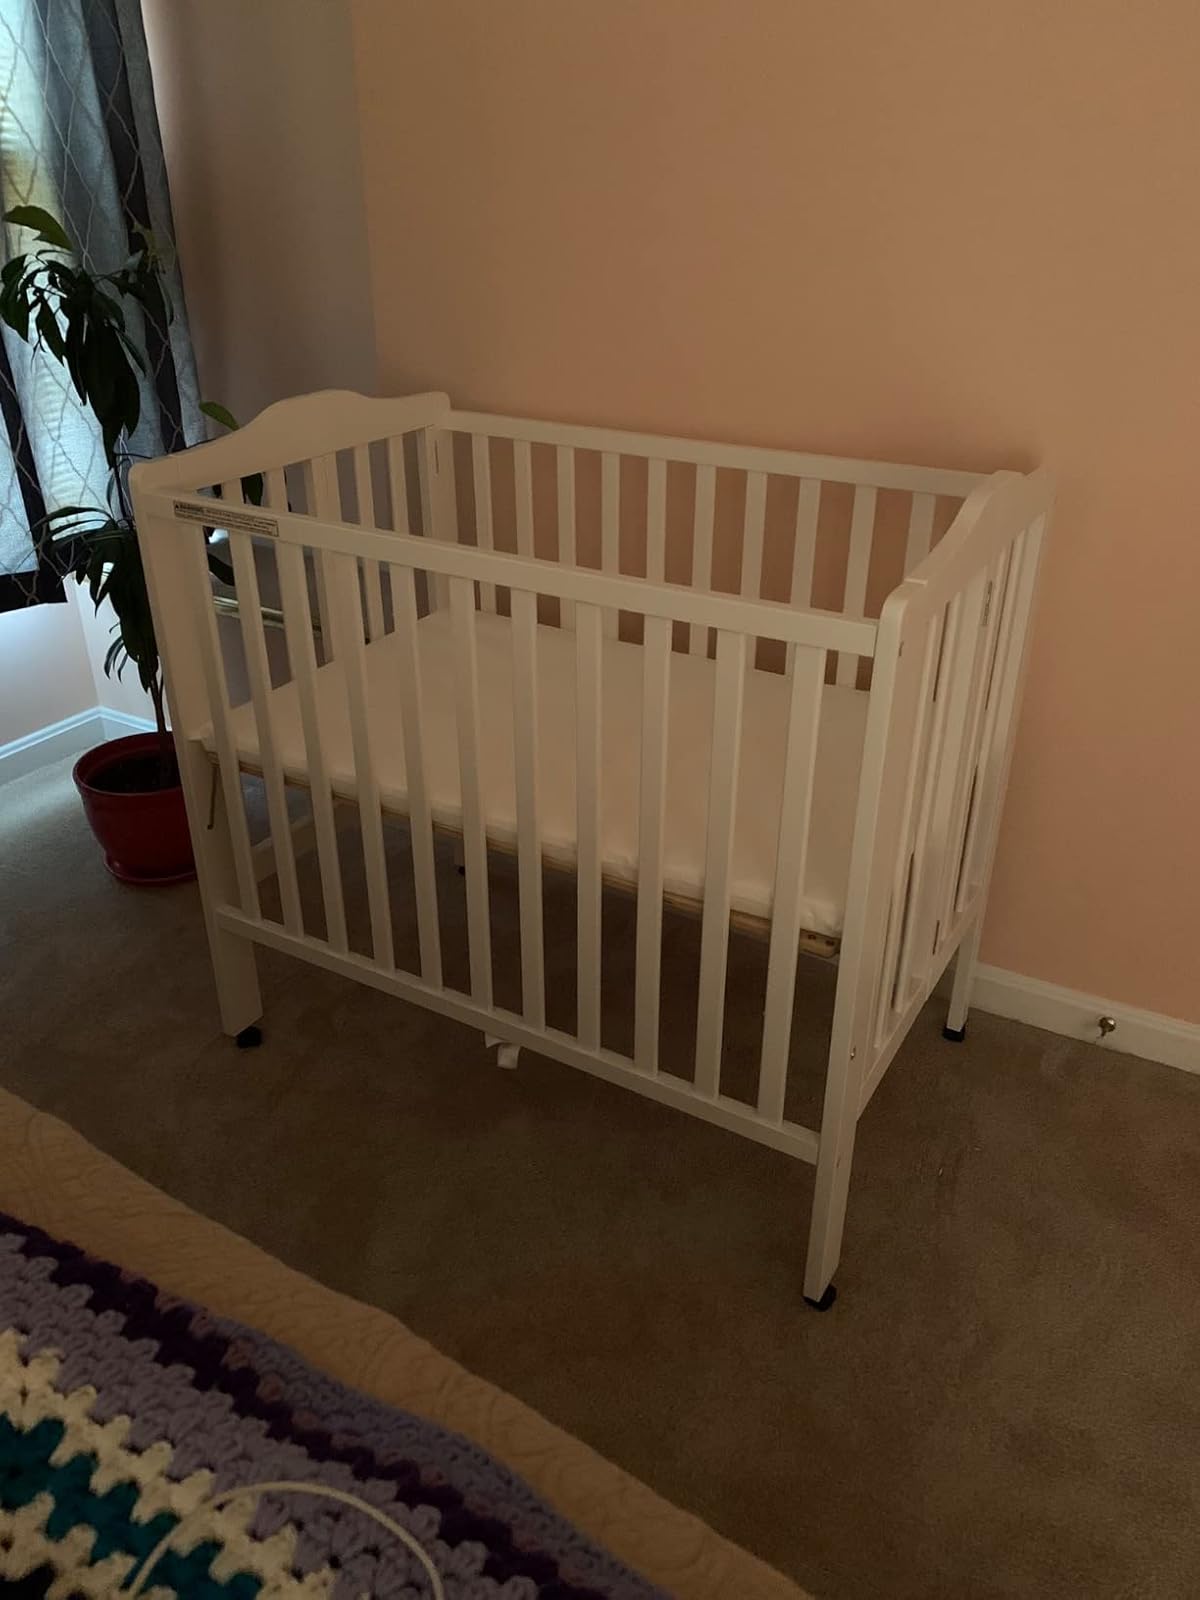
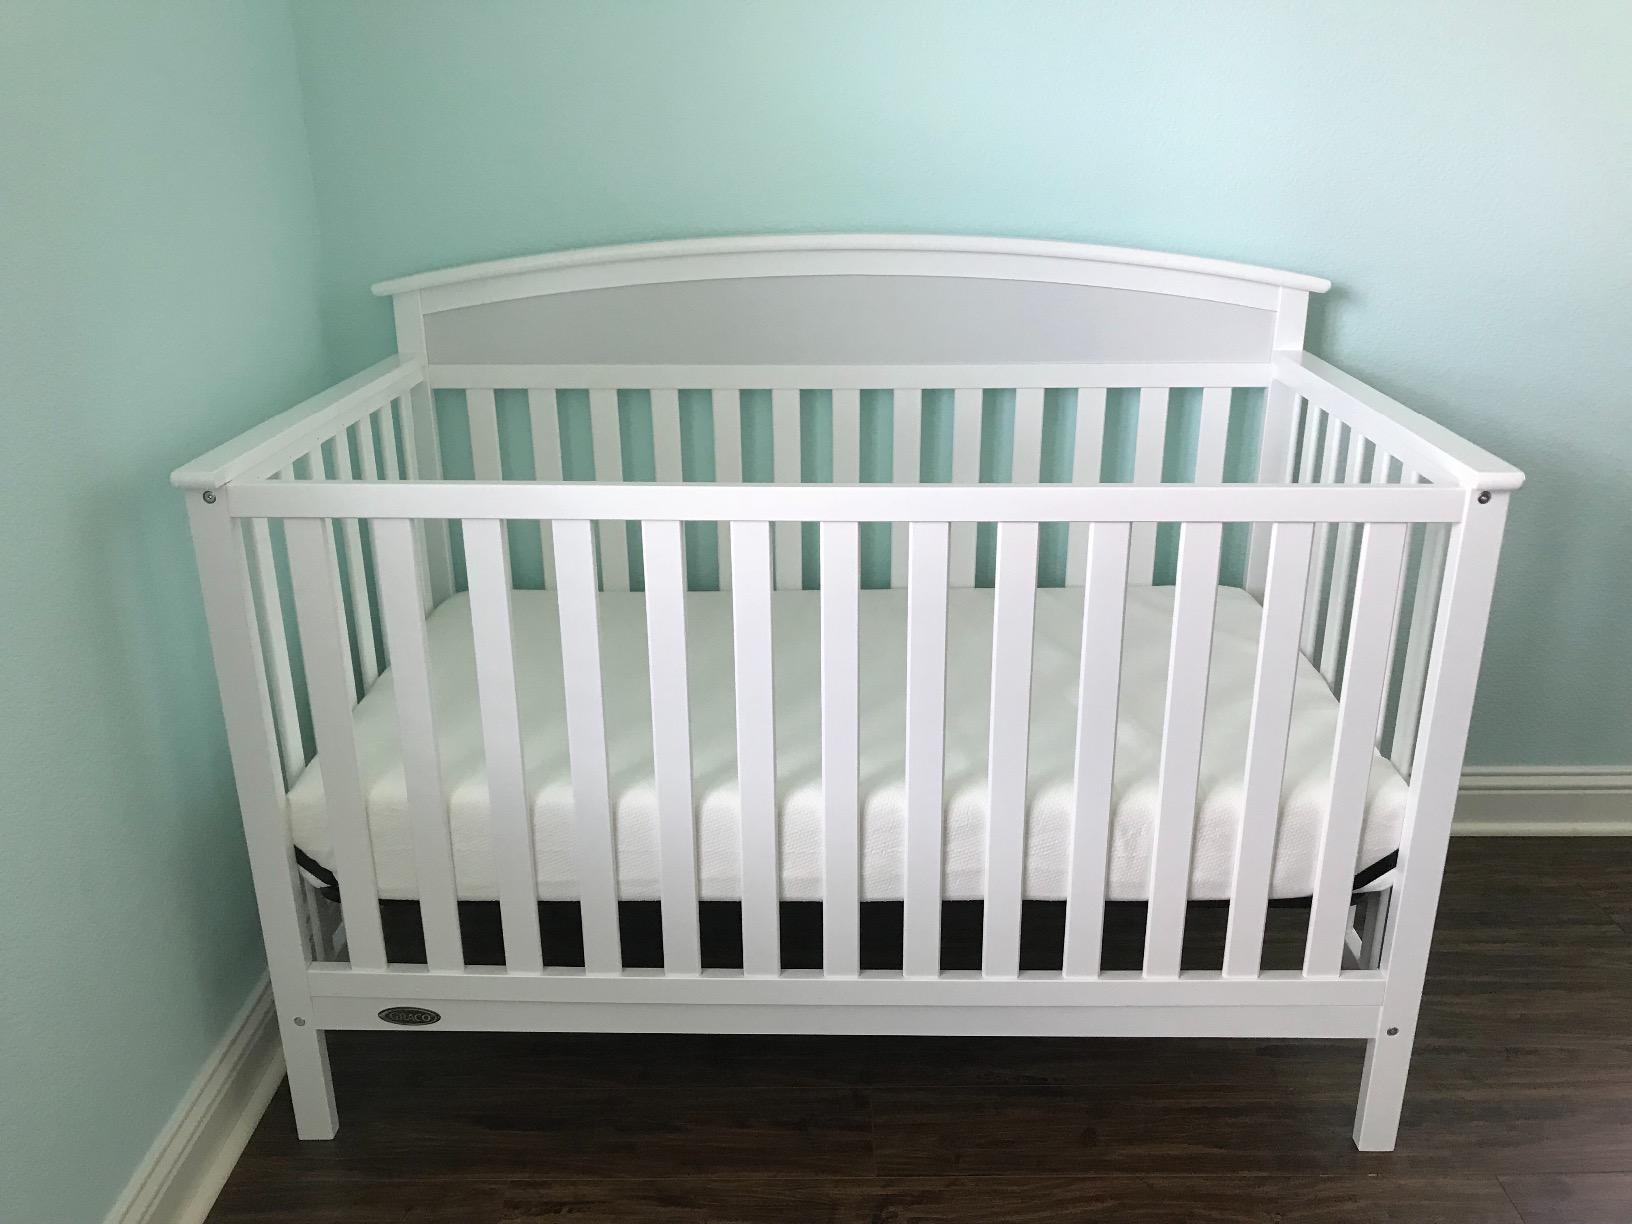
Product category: products_crib
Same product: no